For the Defense (1922 film)

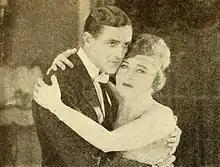
Vernon Steele and Ethel Clayton

For the Defense is a 1922 American silent mystery film produced by Famous Players–Lasky and distributed by Paramount Pictures. It is based on the 1919 Broadway play, "For the Defense", by Elmer Rice. Ethel Clayton is the star of the film. Considered to be a lost film for decades, a print was discovered in the Netherlands by the EYE Film Institute Netherlands (or Nederlands Filmmuseum).